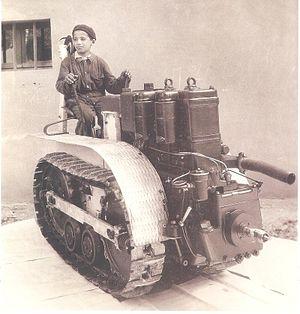
Tracteur à chenilles Henry Bauchet Rethel (Ardennes, France) - Tracteur chenilles Bauchet
Un tracteur agricole est un véhicule automoteur, équipé de roues ou de chenilles, et qui remplit trois fonctions dans les travaux agricoles, ruraux ou forestiers :
Joseph-Gustave-Henri Bauchet, né le 22 avril 1879 à Frévent de parents champenois et mort le 19 décembre 1970 à Lyon, est un inventeur, ingénieur motoriste et constructeur automobile français ayant participé et contribué à la grande aventure de l'automobile de la fin du XIXᵉ siècle et du début du XXᵉ siècle, ainsi qu'à l'innovation de l'histoire de l'automobile.